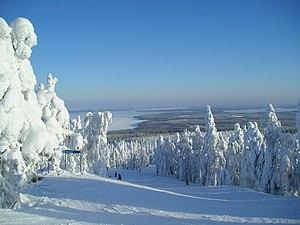
Un Paysage précieux à l'échelle nationale est un paysage de Finlande choisi par le gouvernement de Finlande après étude du ministère de l'environnement en 1992.